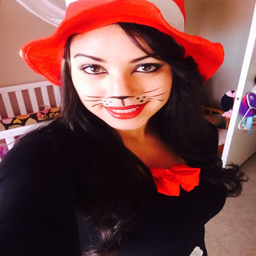
cat in the hat make up .